Brij Singh

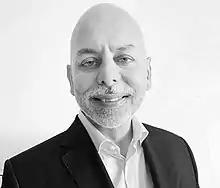

Brij Raj Singh was born and raised in India. He attended Mayo College in Ajmer, and later was educated at St. Stephen's College, Delhi University and the Amos Tuck School of Business at Dartmouth College. He attended the six-week Advanced Management Program at Harvard Business School.